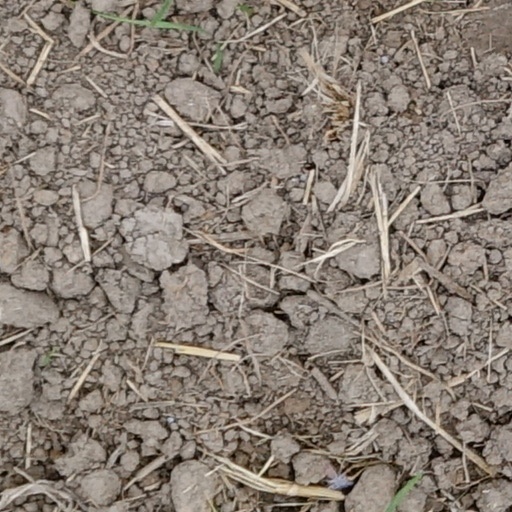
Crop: wheat